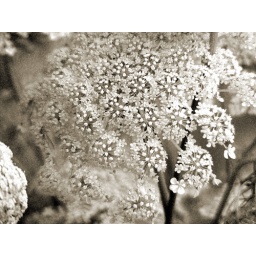
black and white infrared effect in photoshop seems to enhance the laciness